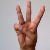
The image shows a hand gesture representing the letter 'W' in Indian Sign Language.